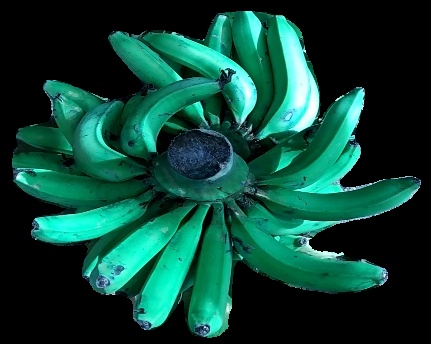
Variety: pachbale
Grade: grade3